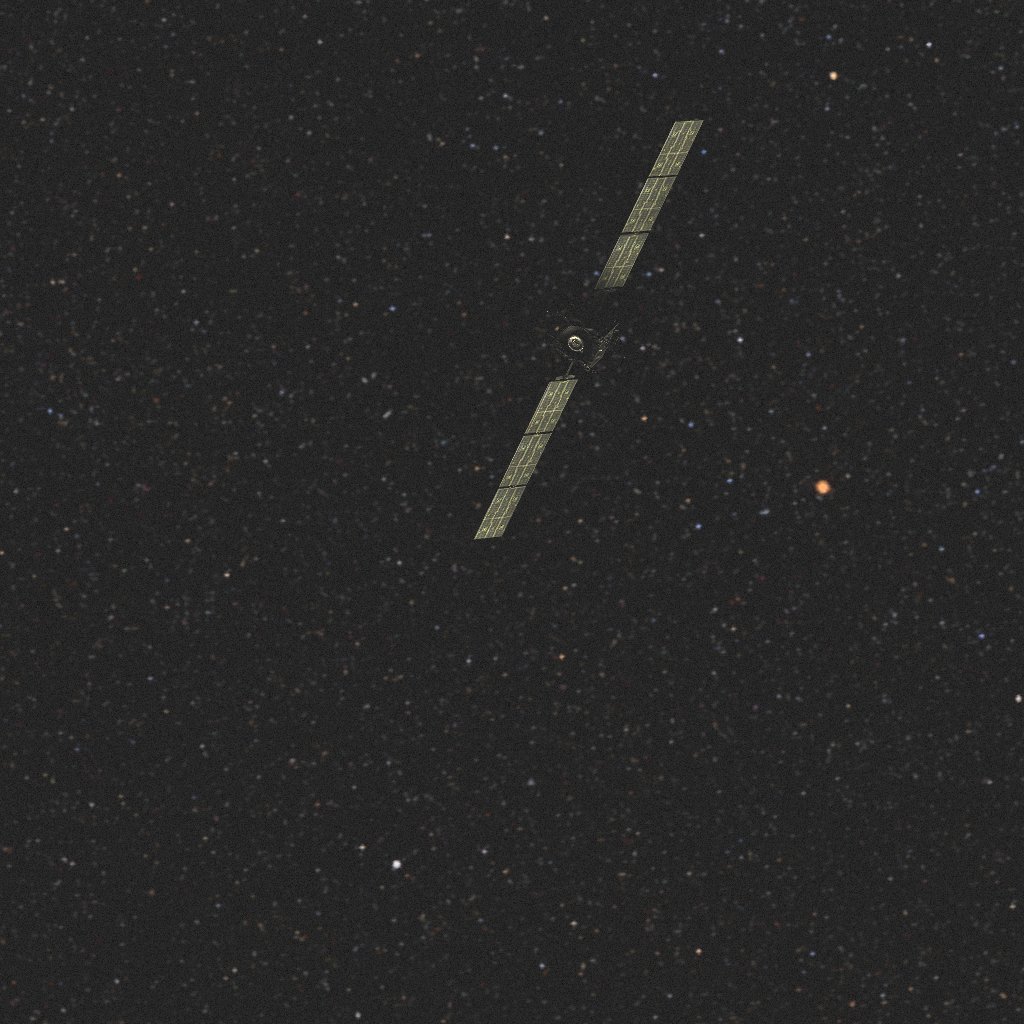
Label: smart_1